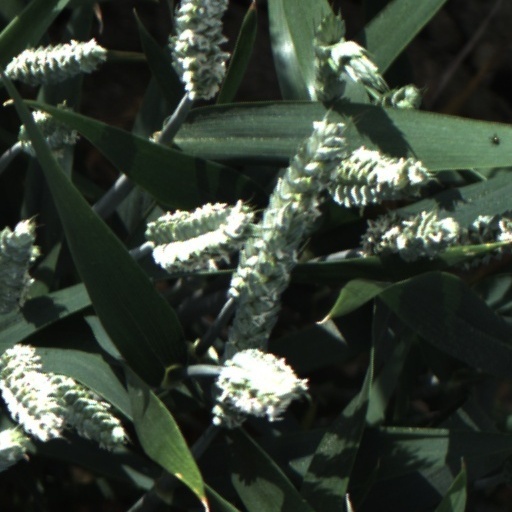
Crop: wheat